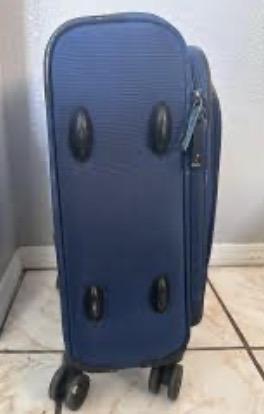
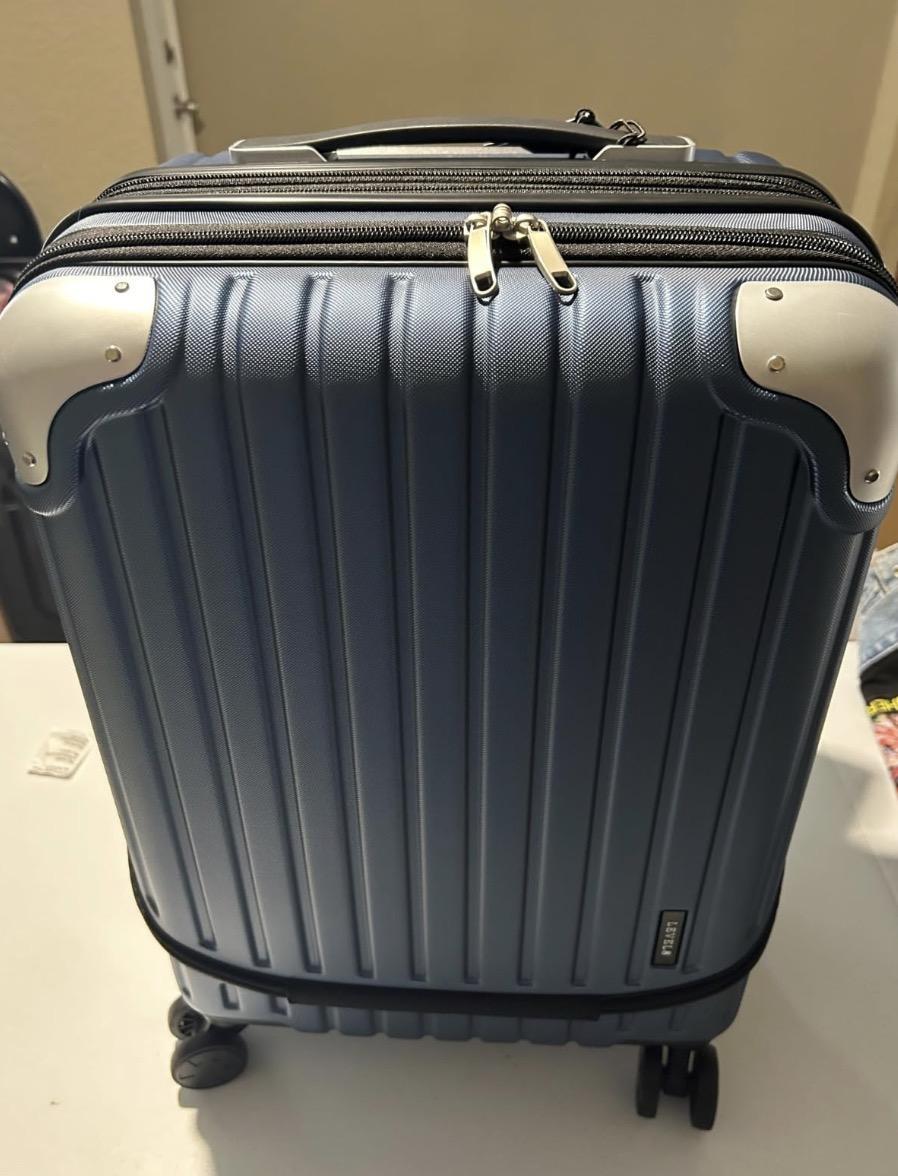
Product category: items_tea
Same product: no